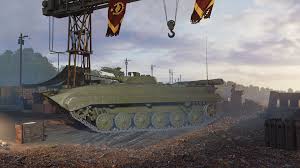
Label: BMP